William Regal

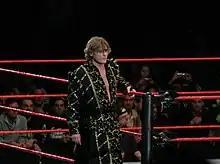
Regal making his entrance at a WWE house show in November 2008

Regal continued to wrestle in a lower mid-card status, the highlight of which saw him facing the United States Champion John "Bradshaw" Layfield (JBL) in a losing effort while in England. Soon after Booker T became King Booker after becoming King of the Ring, Regal joined King Booker's Court by playing the role of a town crier. As a member of the Court, Regal helped King Booker in his feud against Bobby Lashley, occasionally teaming up with fellow Court member Finlay in tag team matches. However, during this time he also feuded with Finlay for the United States Championship. Regal was knighted by King Booker and was given the title of "Sir". At No Mercy, Regal lost to a returning Chris Benoit, resulting in him turning his back on the Court afterwards by knocking down King Booker with a punch to the face after King Booker slapped him and called him useless. During the broadcast, Regal was involved in a backstage segment with Vito in which he accidentally exposed his penis.